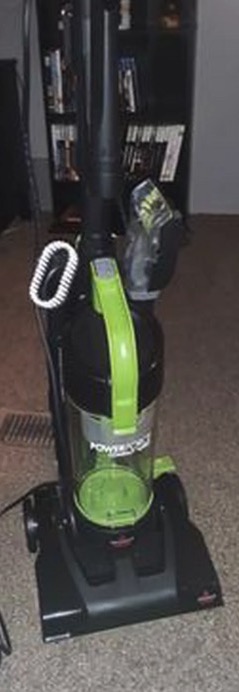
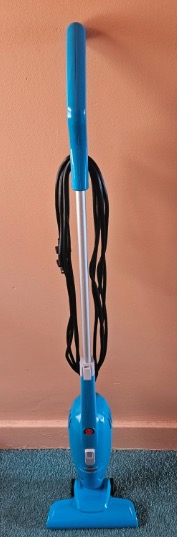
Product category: items_vacuum
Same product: no